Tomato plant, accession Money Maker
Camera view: horizontal (90 deg, fisheye); turntable rotation: 240 degrees
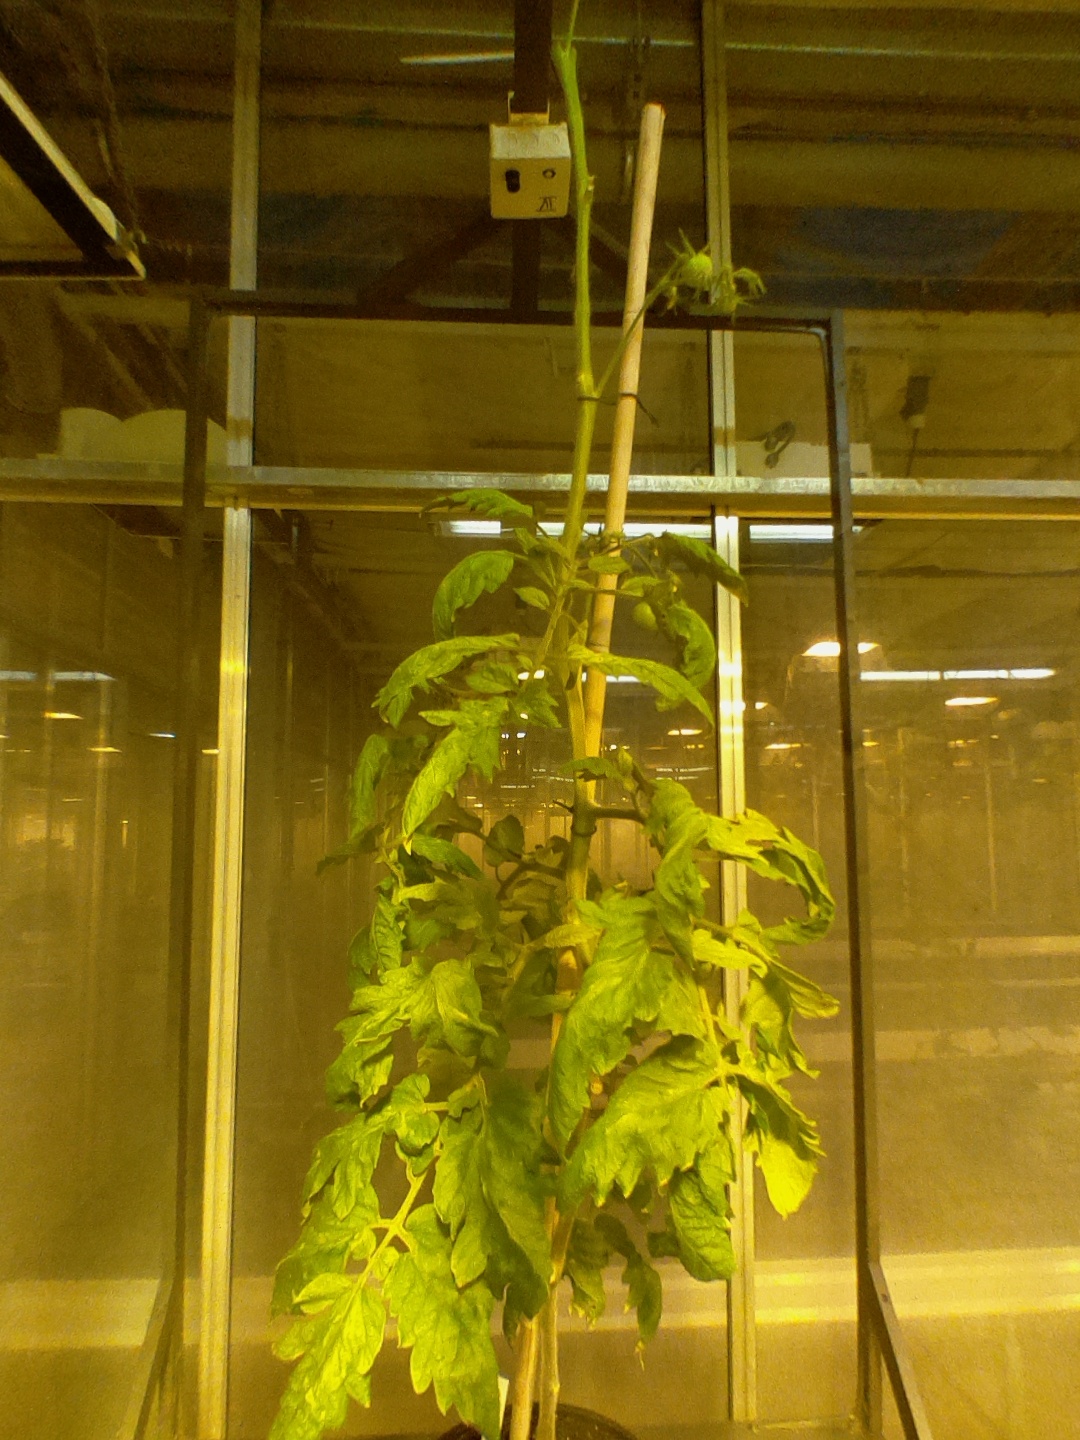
BBCH growth stage 77: 70%-80% of final fruit size